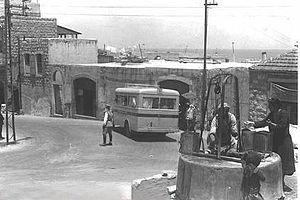
Haïfa est une ville côtière d’Israël située sur les bords de la mer Méditerranée. L'origine de son nom reste inconnue, bien que le mot hébreu hof, voire plus récemment la contraction des mots hof yafe aient été proposés.